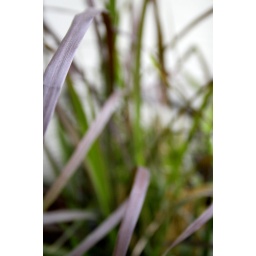
The grass is growing in a container on my balcony with sweet potato vines.